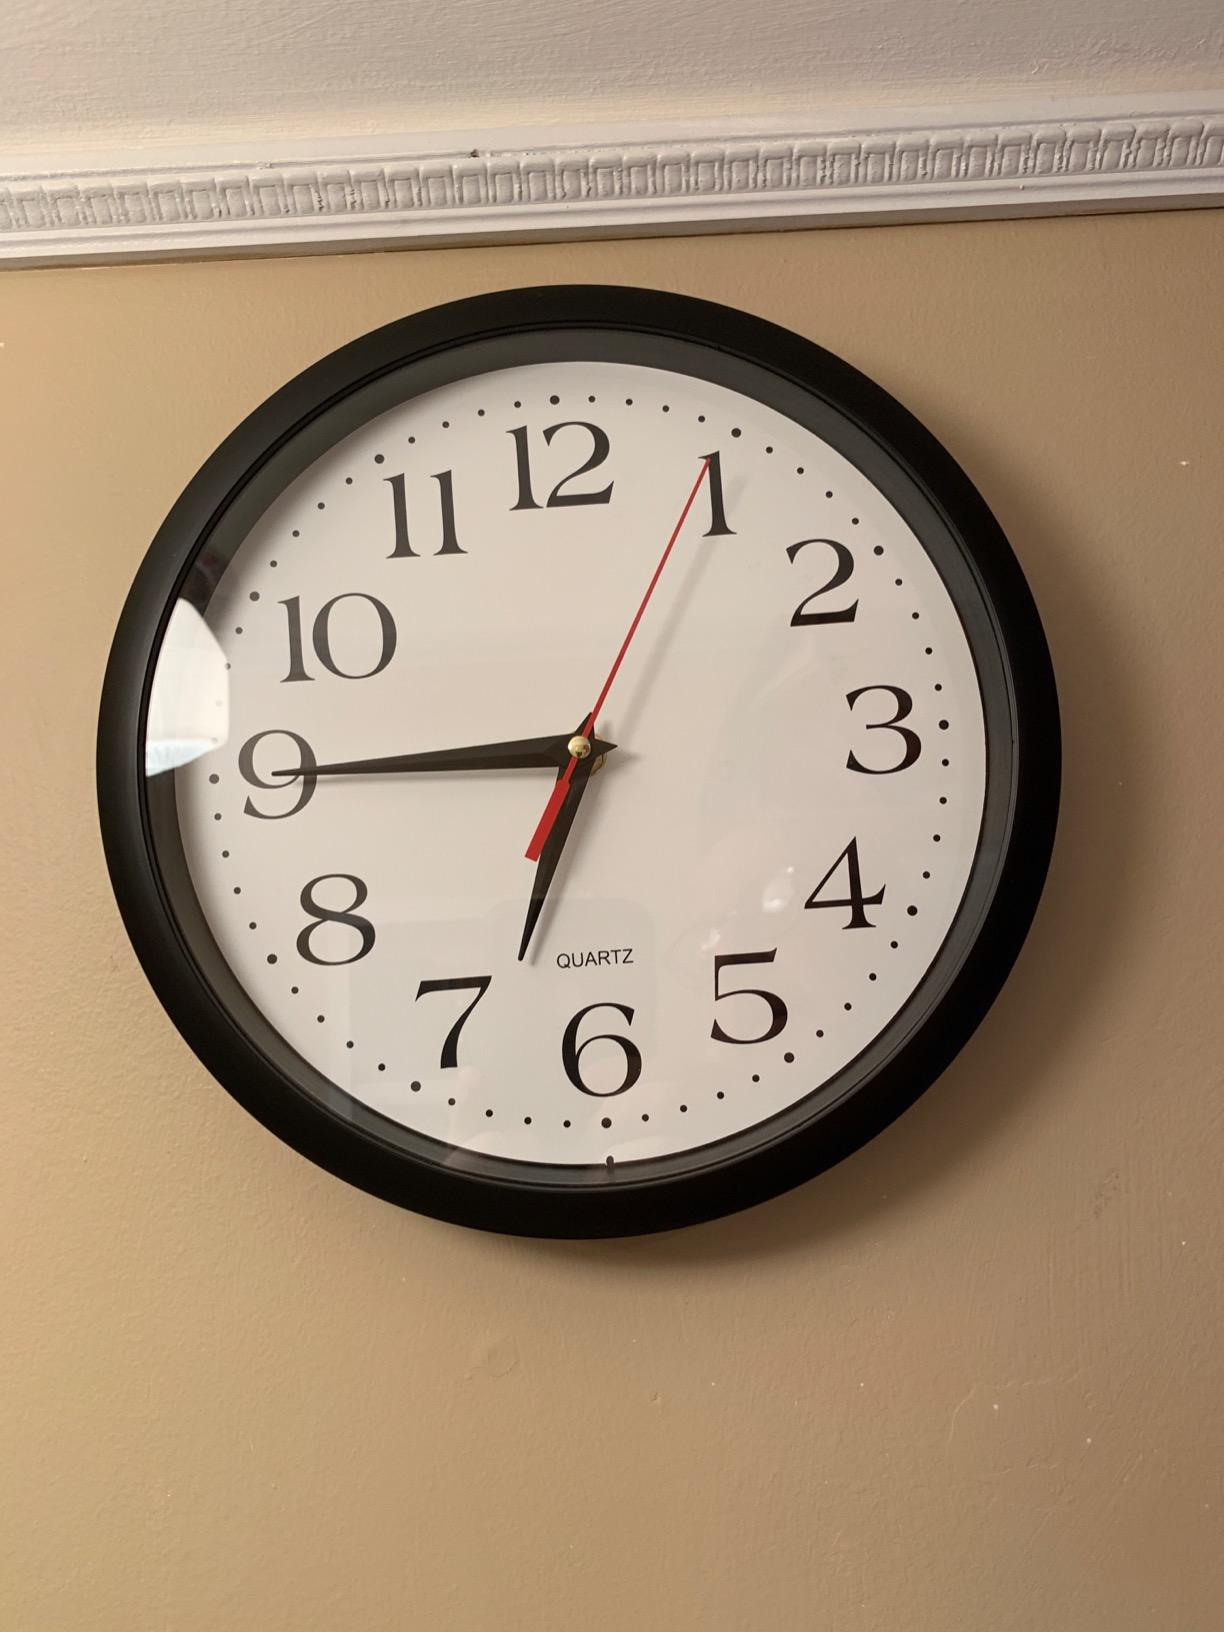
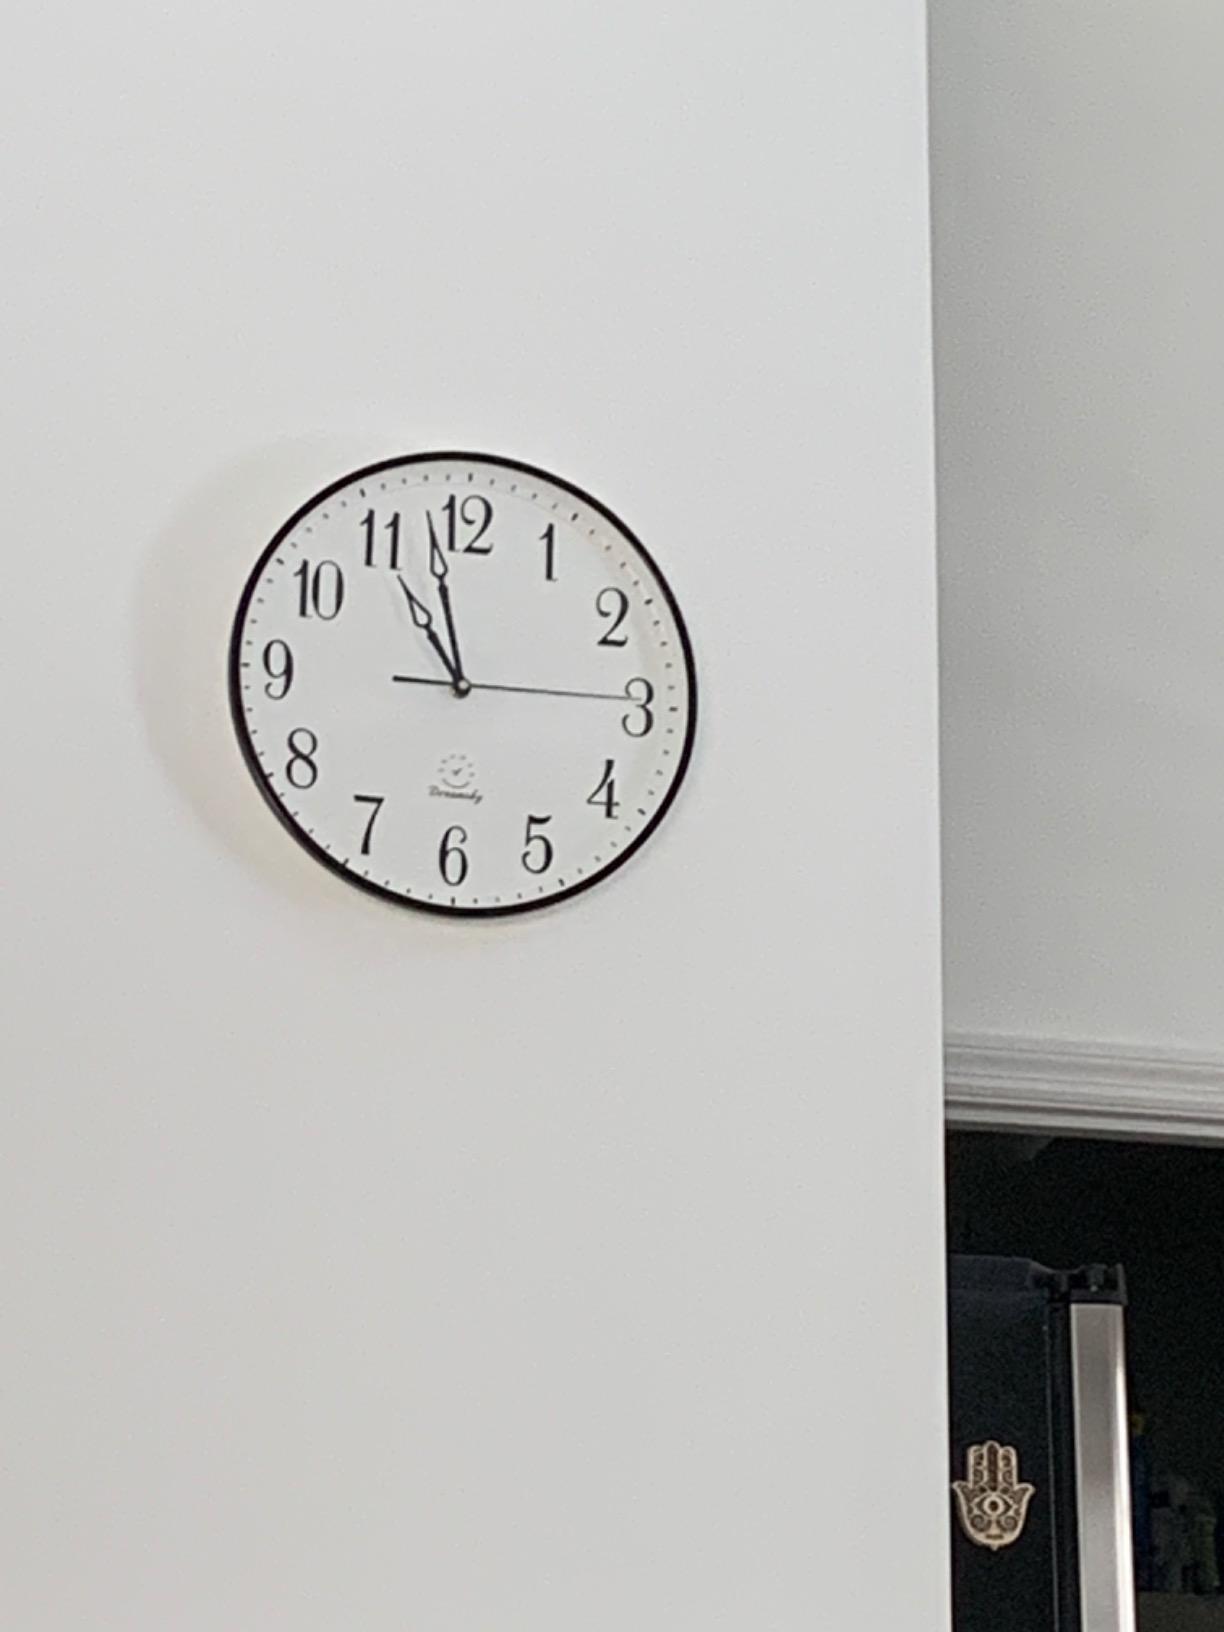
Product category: clock
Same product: no